Pont Alexandre III

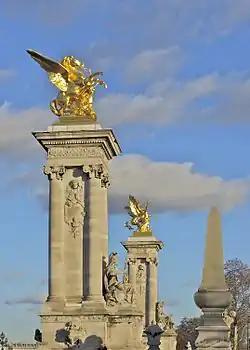
Gilded "Fames" sculptures on the socle :counterweights.

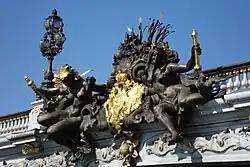
"Nymphs of the Neva" relief.

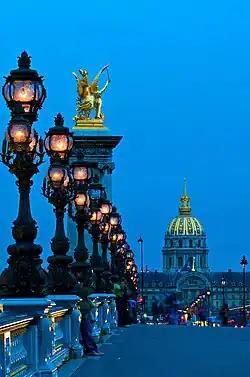
Twilight view, looking toward the dome of Les Invalides

Numerous sculptors provided the sculptures that feature prominently on the bridge.